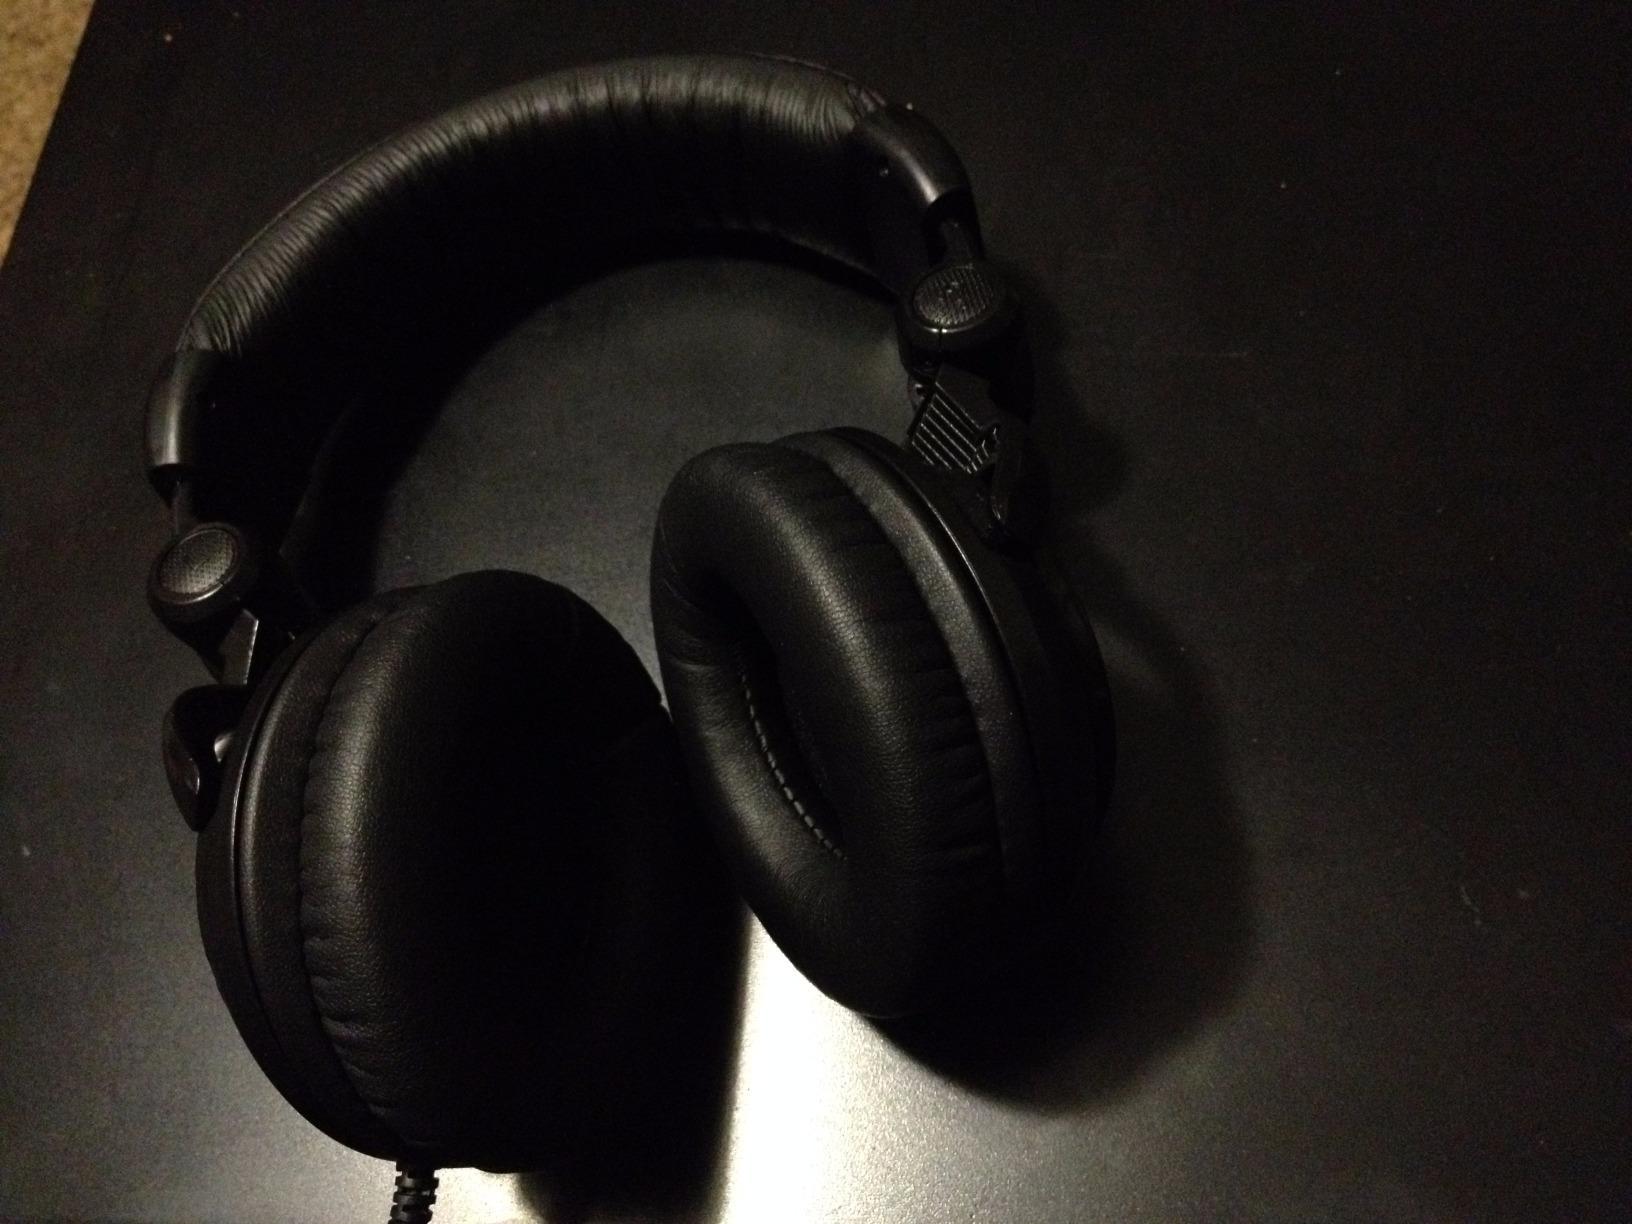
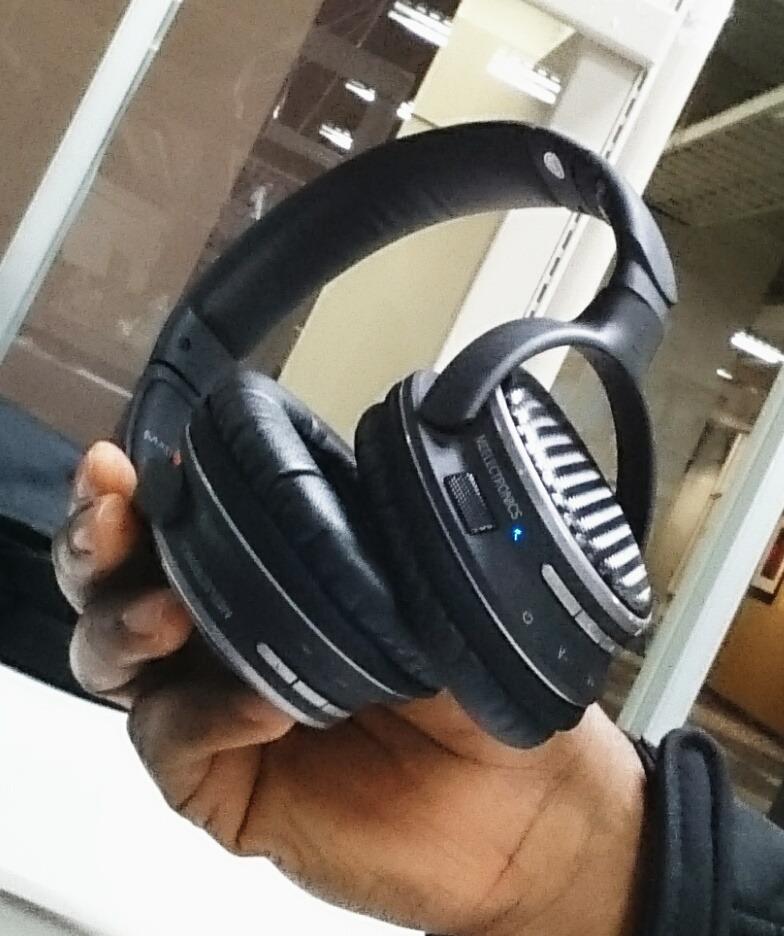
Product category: headphones
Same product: no